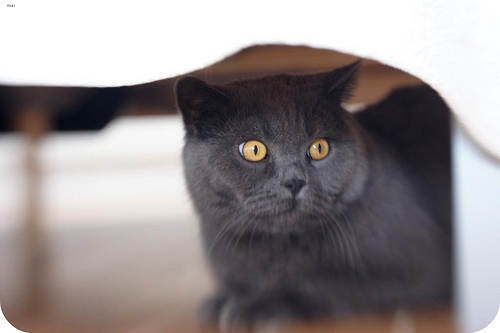
Breed: british shorthair